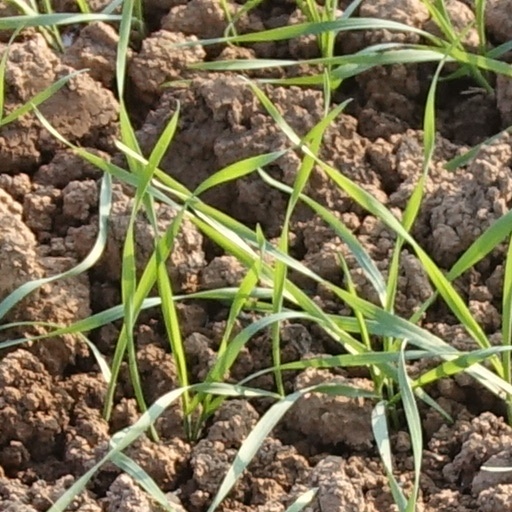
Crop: wheat